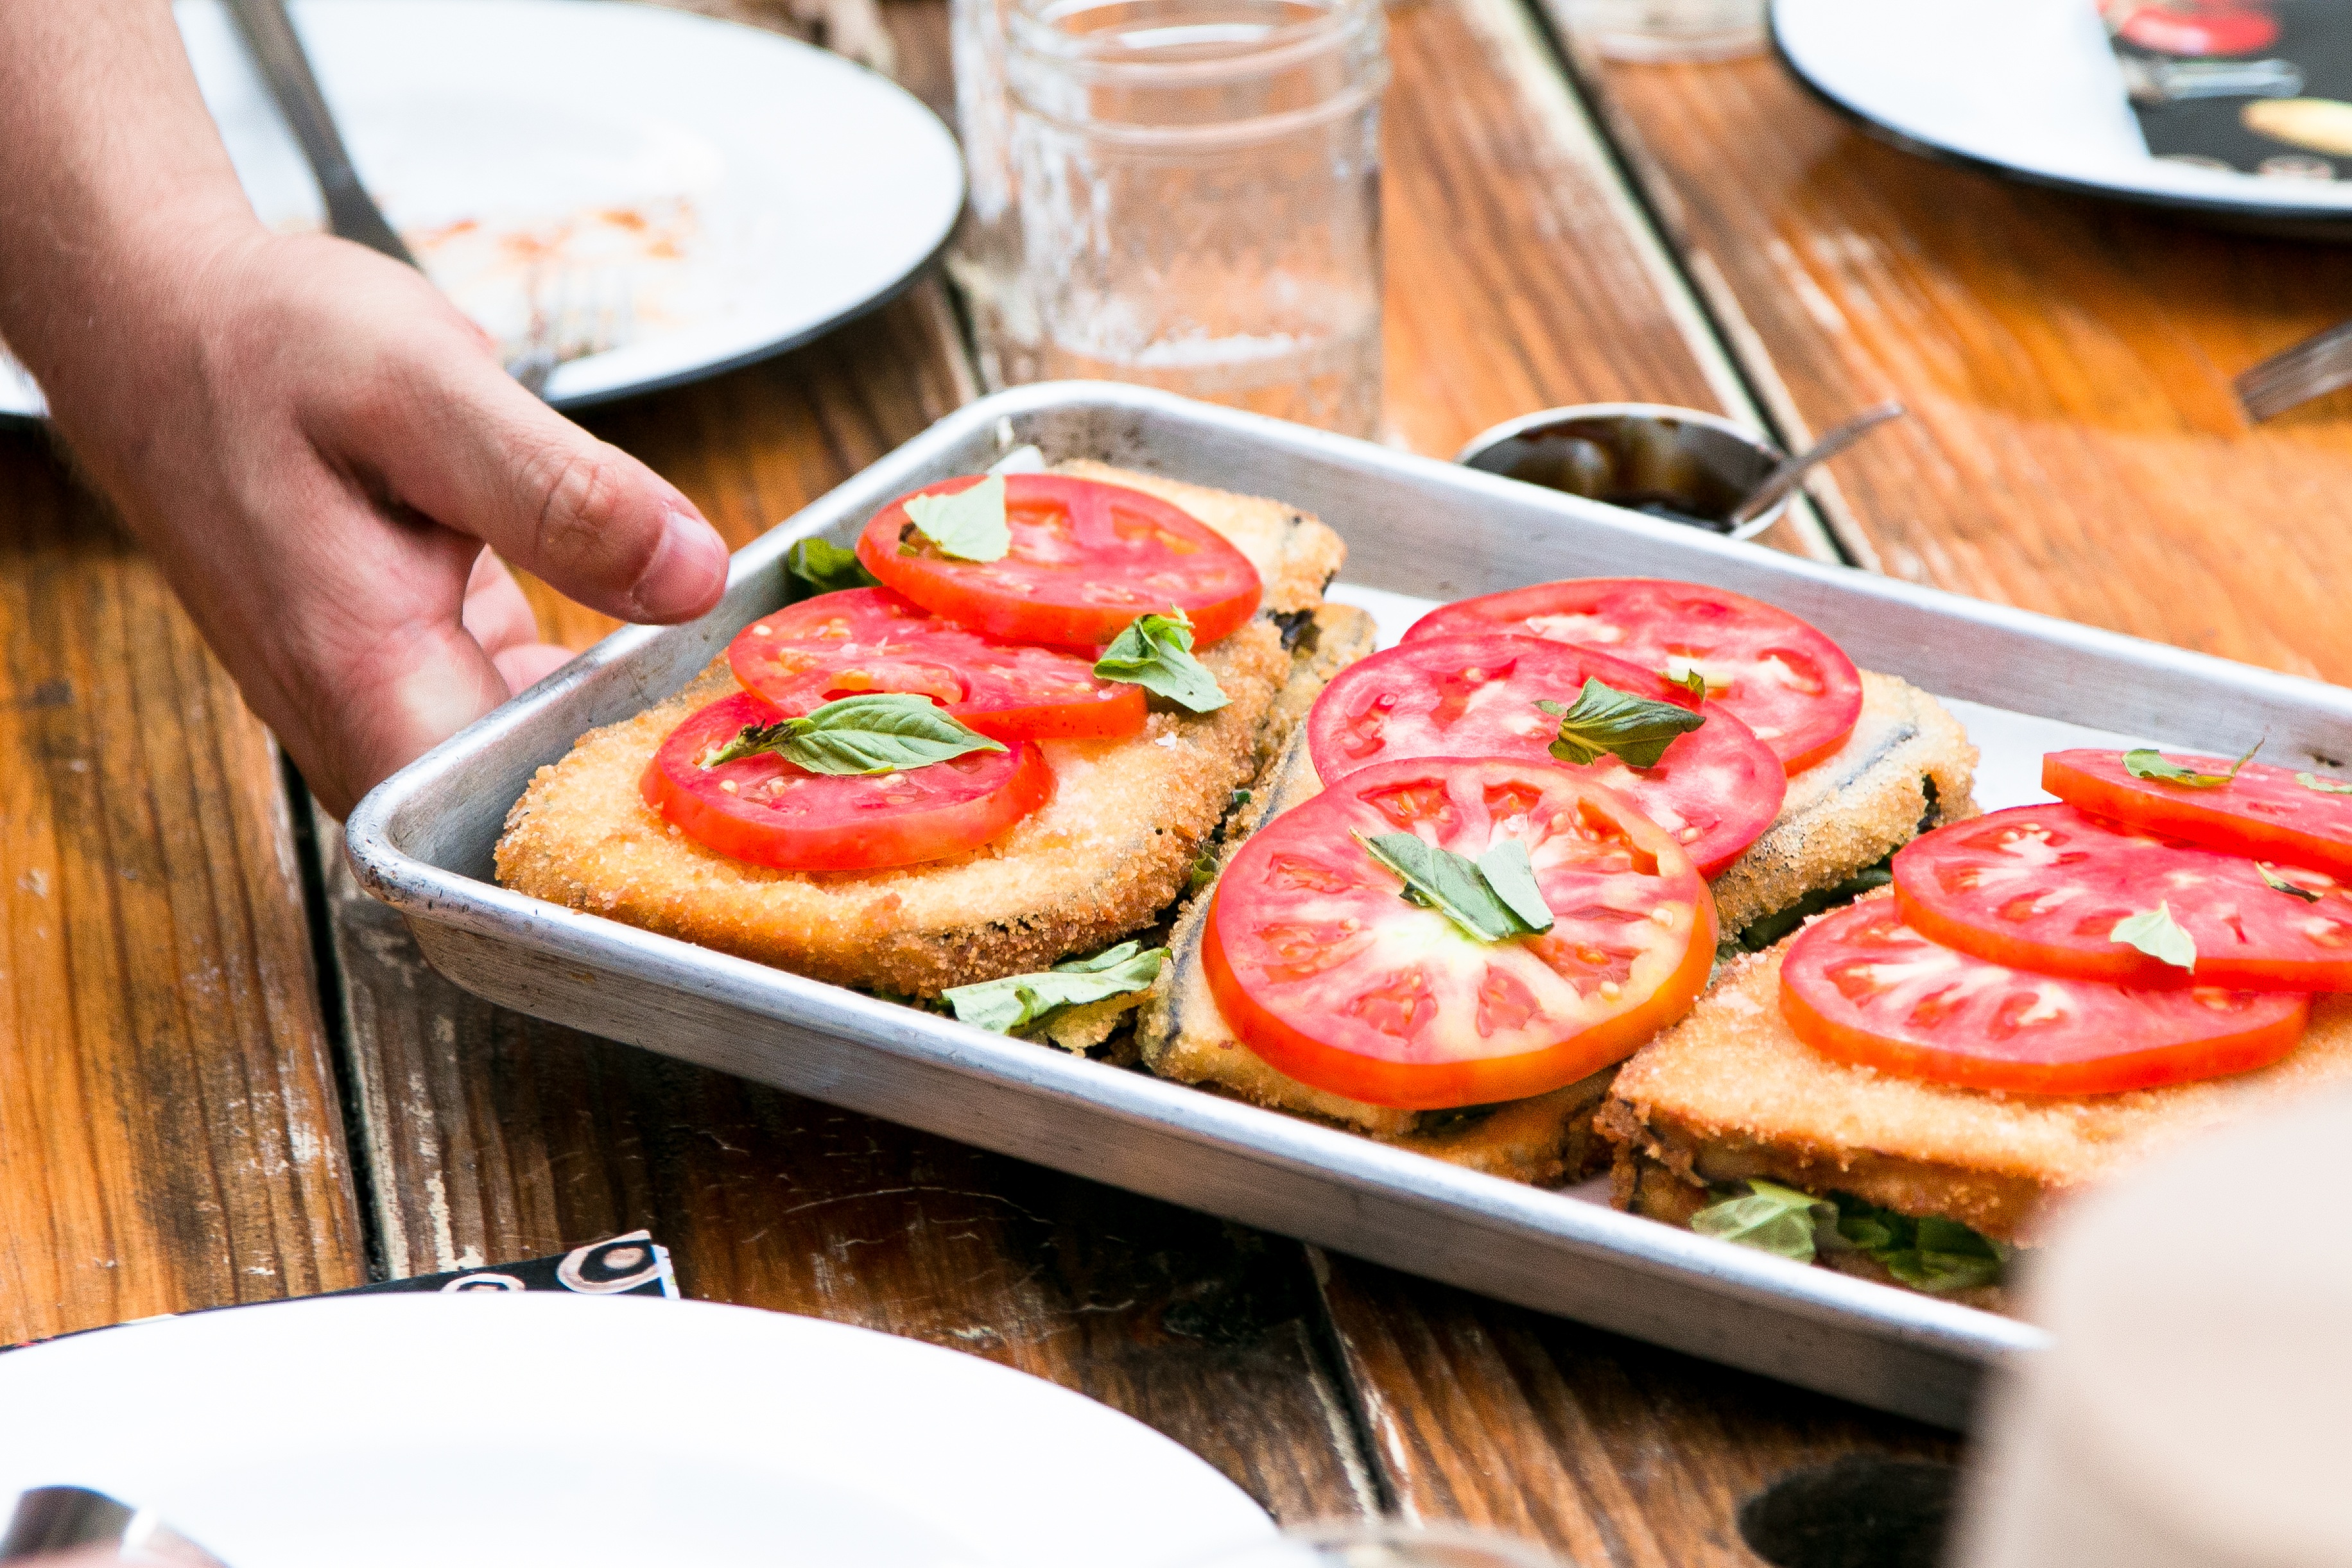
dish, meal, food, produce, breakfast, lunch, cuisine, asian food, tomatoes, sliced, brunch, appetizer, hors d oeuvre